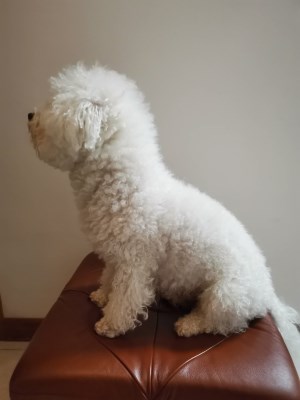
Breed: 3083-n000117-Bichon_Frise